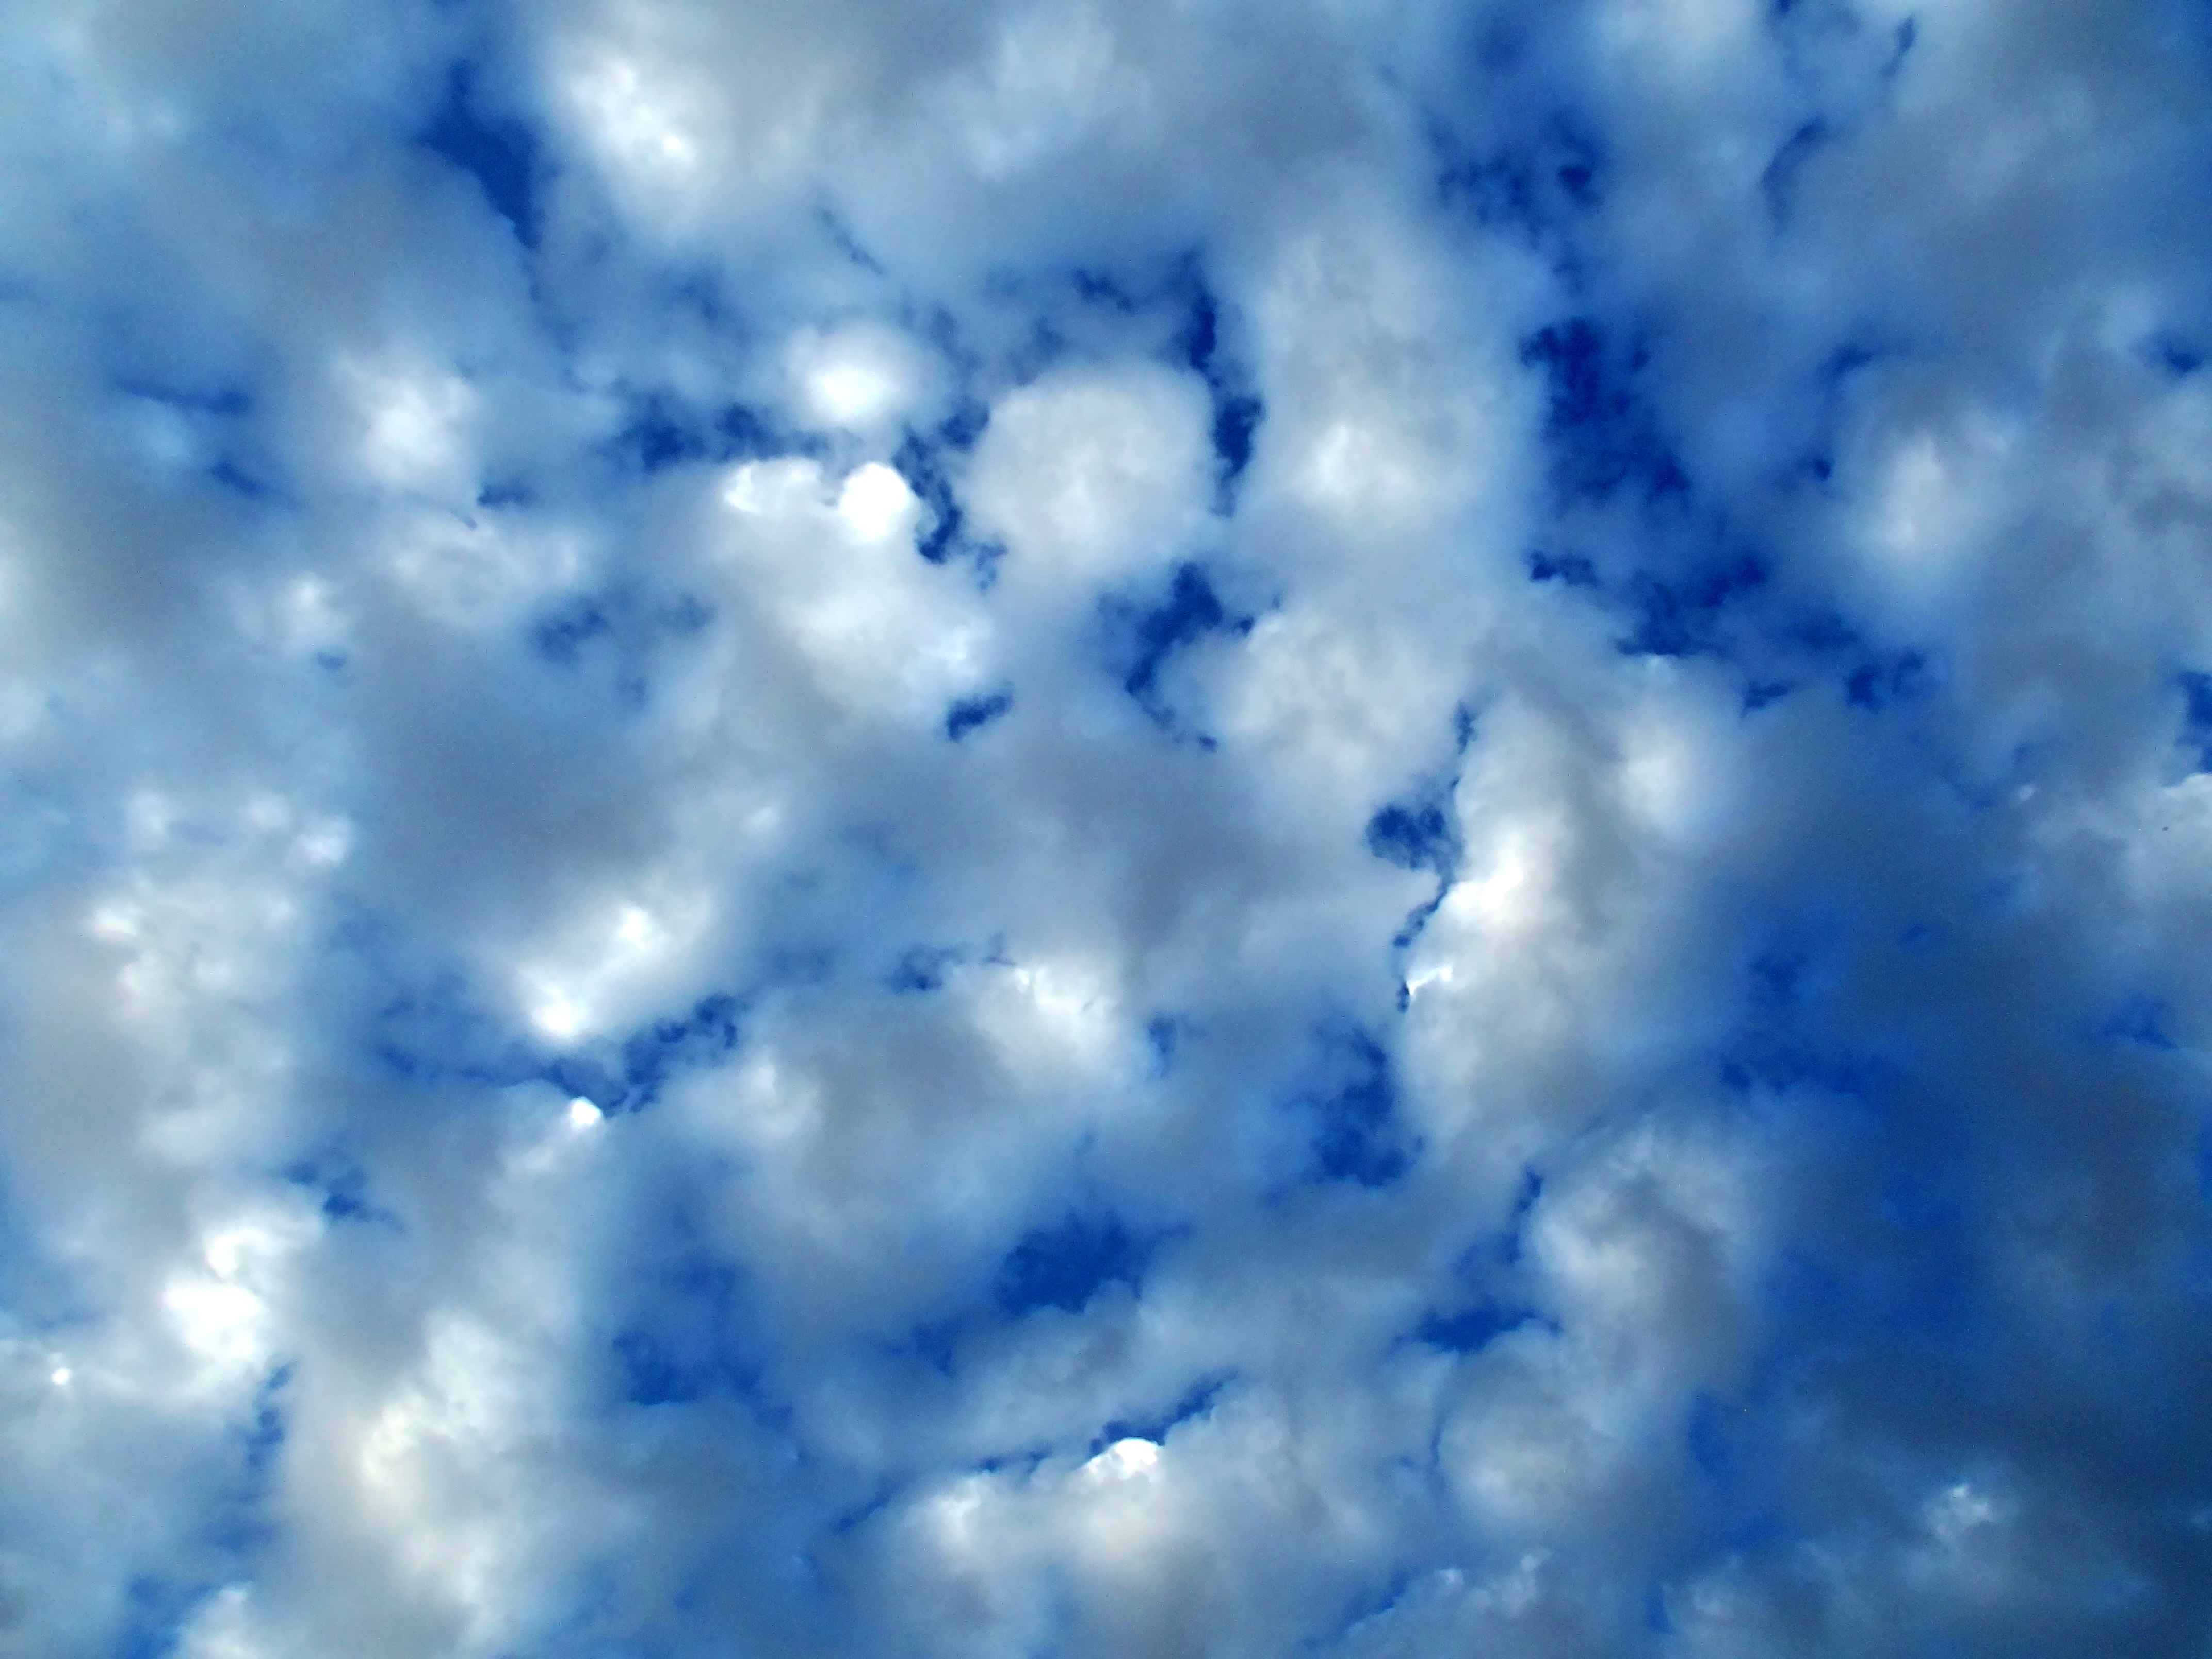
landscape, nature, cloud, sky, atmosphere, daytime, cumulus, blue, clouds, turkey, the interesting, ganesh, in background, meteorological phenomenon, g ky the